Sky position (RA, Dec in degrees): 154.461, 4.969
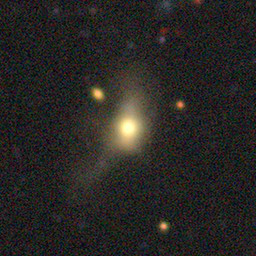
Galaxy morphology: Disturbed Galaxies